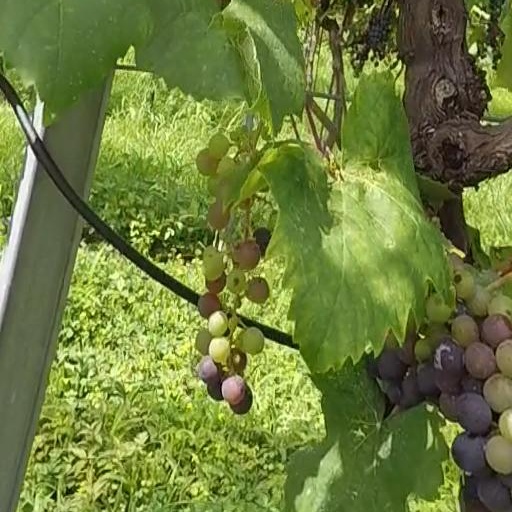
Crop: grape